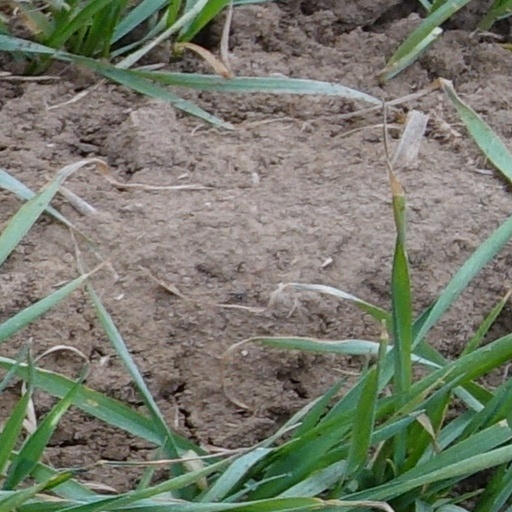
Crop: wheat